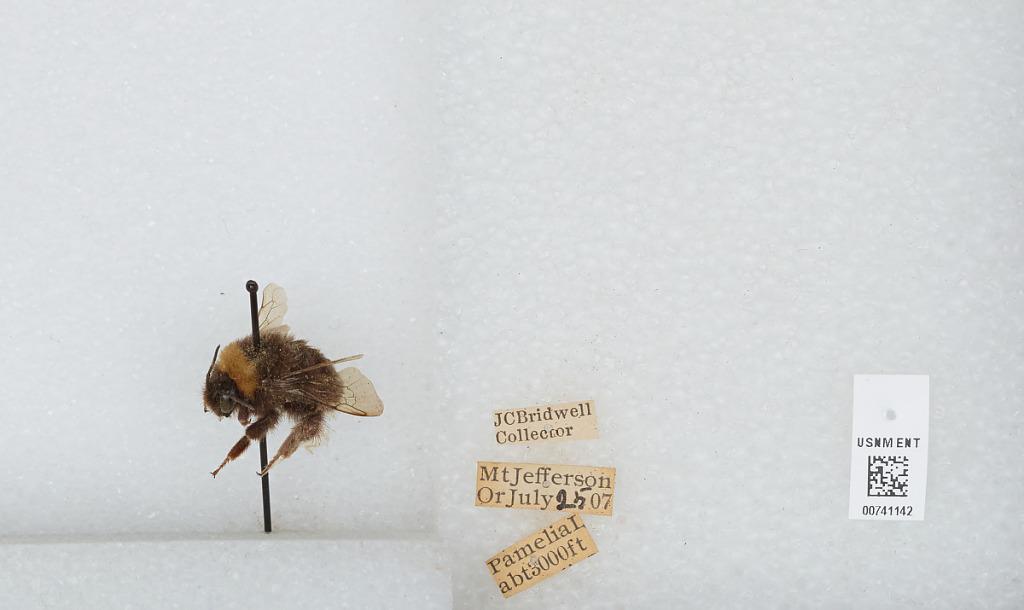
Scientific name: Bombus (Bombus) occidentalis Greene
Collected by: J. Bridwell
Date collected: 1907-7-25
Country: United States
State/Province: Oregon
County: Linn
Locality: Pamelia Lake near Mount Jefferson
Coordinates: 44.6544, -121.845